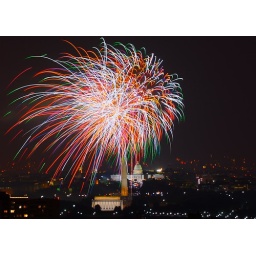
July 4th 2007 Fireworks photos taken from the 14th floor of my building in Arlington, VA